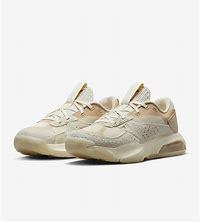
Brand: Jordan
Model: Air 200E